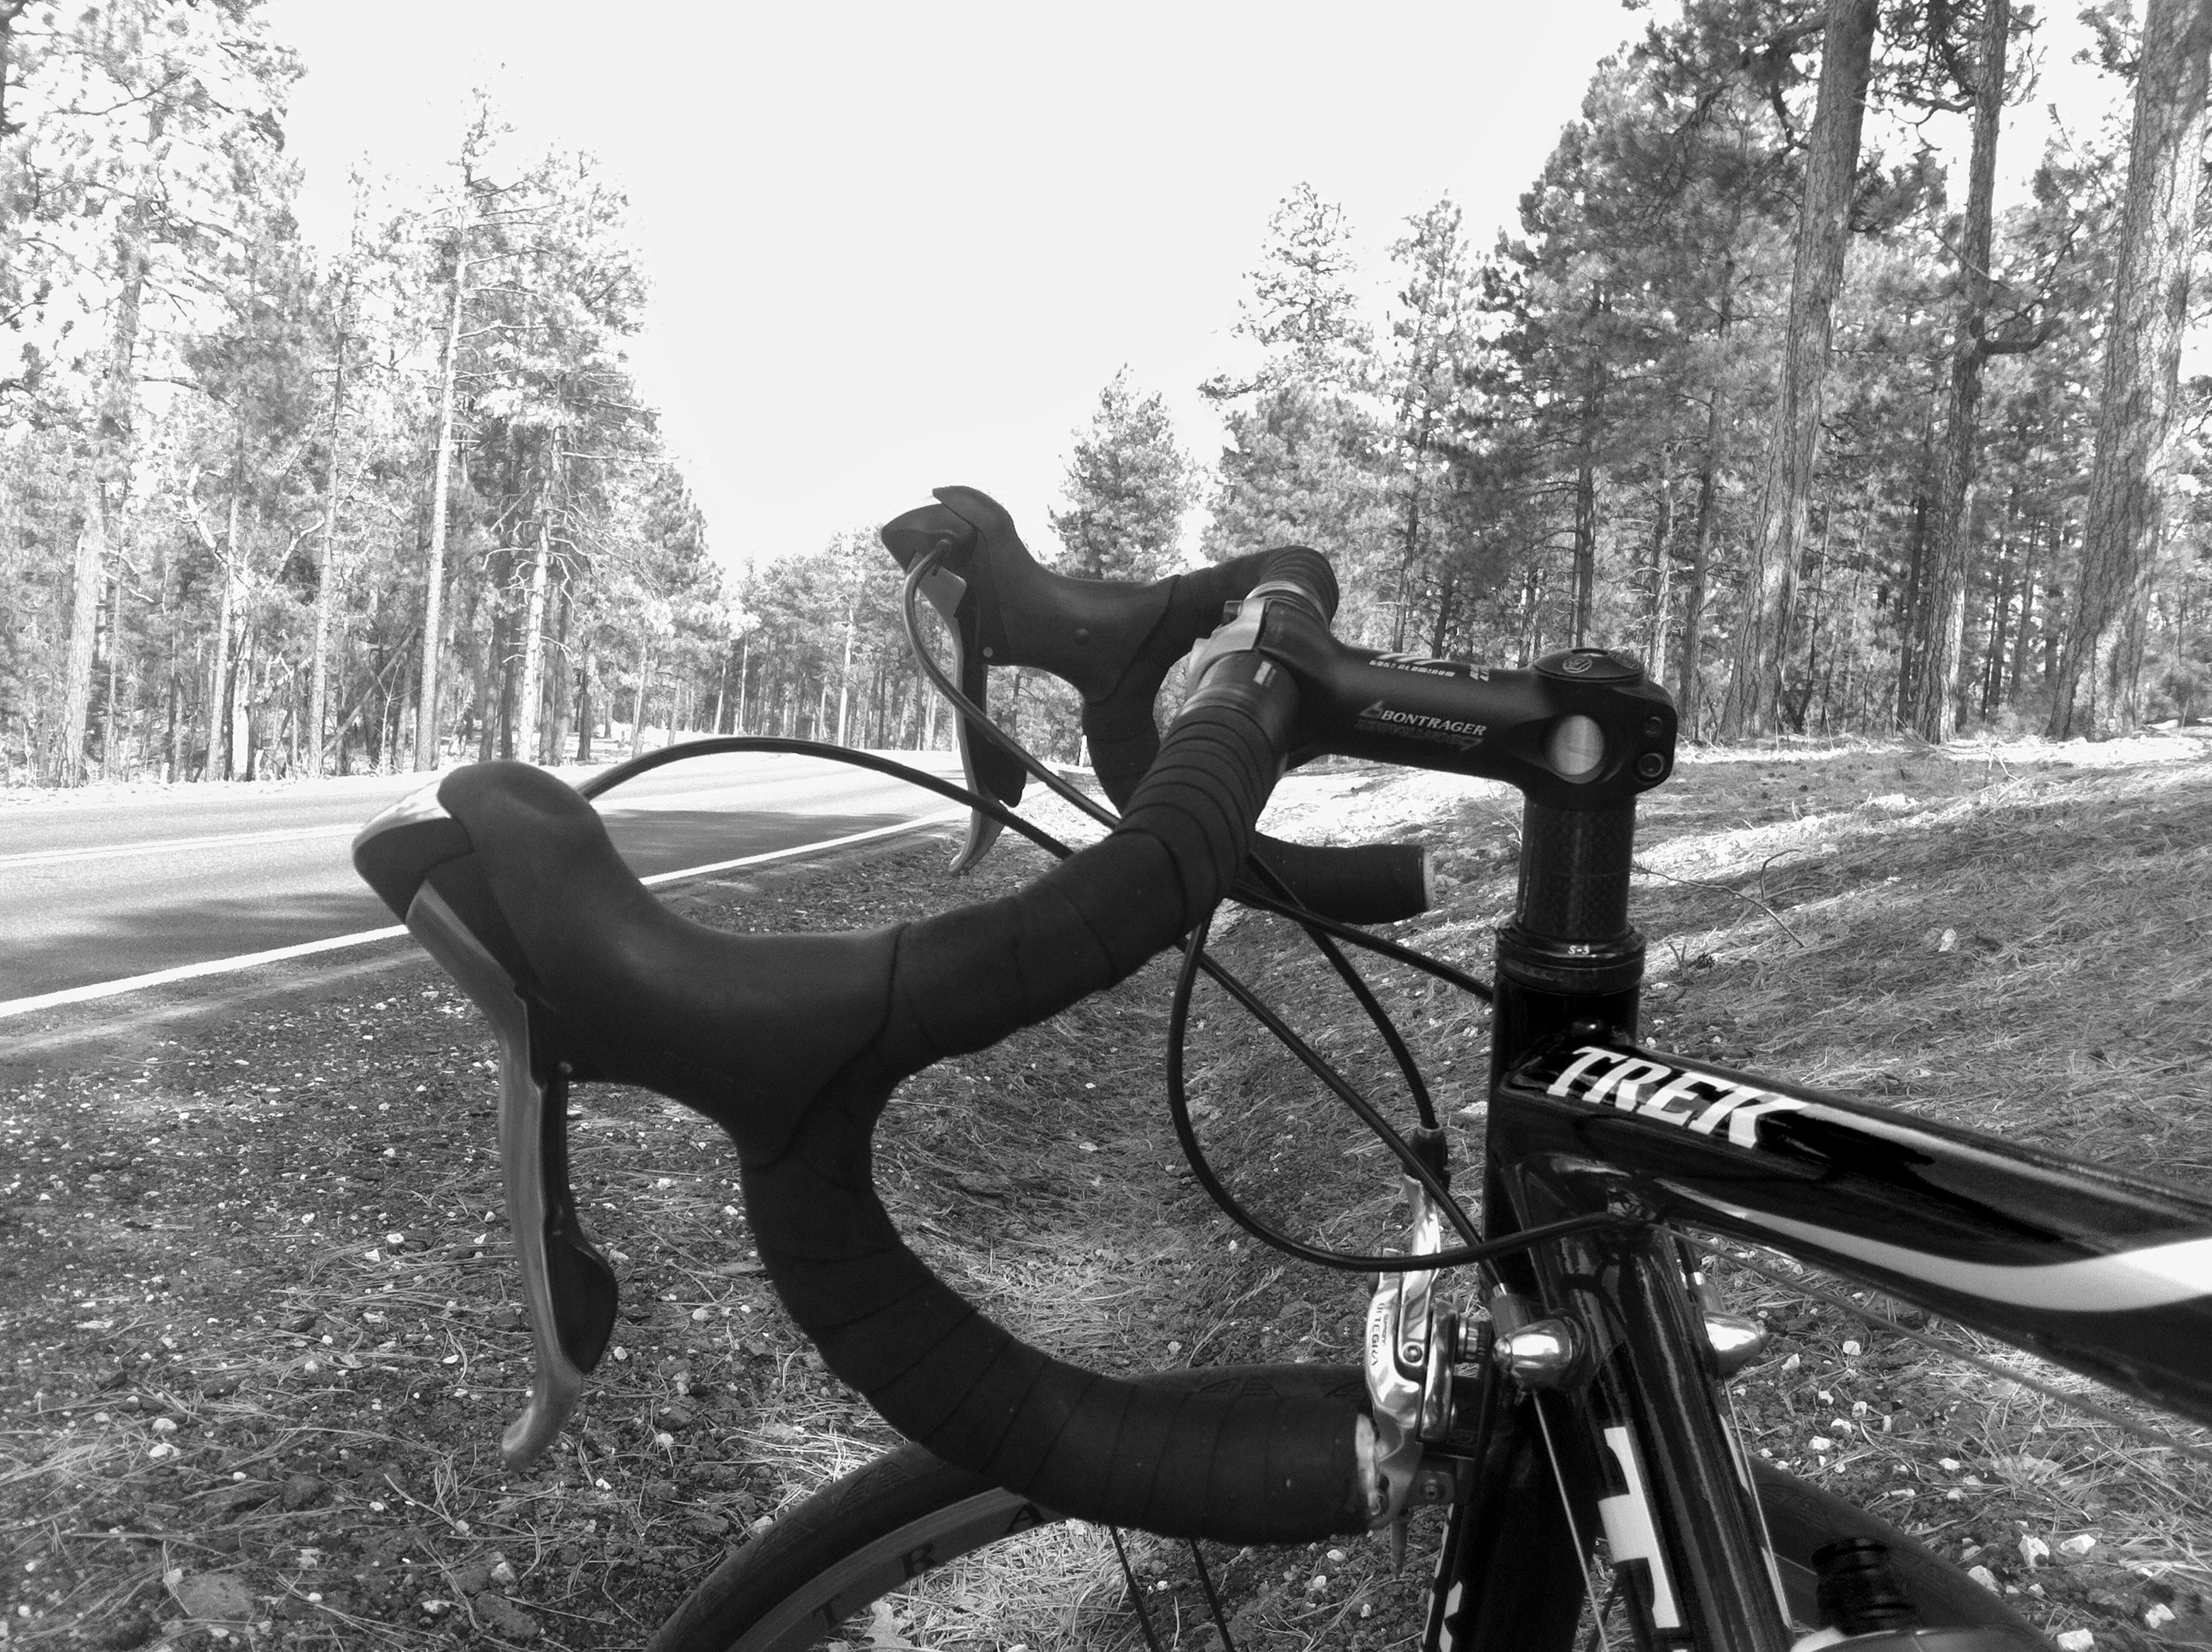
black and white, wheel, bicycle, vehicle, monochrome, sports equipment, mountain bike, bw, cycling, land vehicle, monochrome photography, cyclo cross bicycle, road bicycle